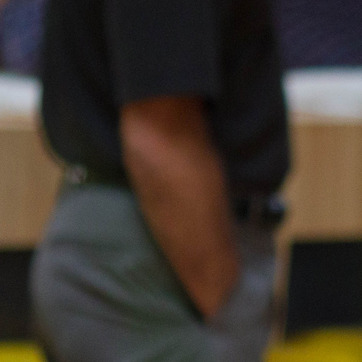
Material: skin